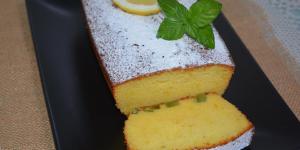
plum cake sin gluten